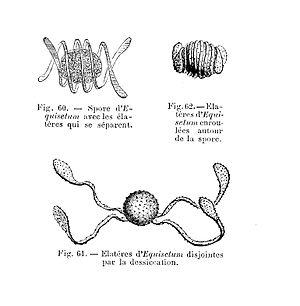
Equisetum - spore &amp